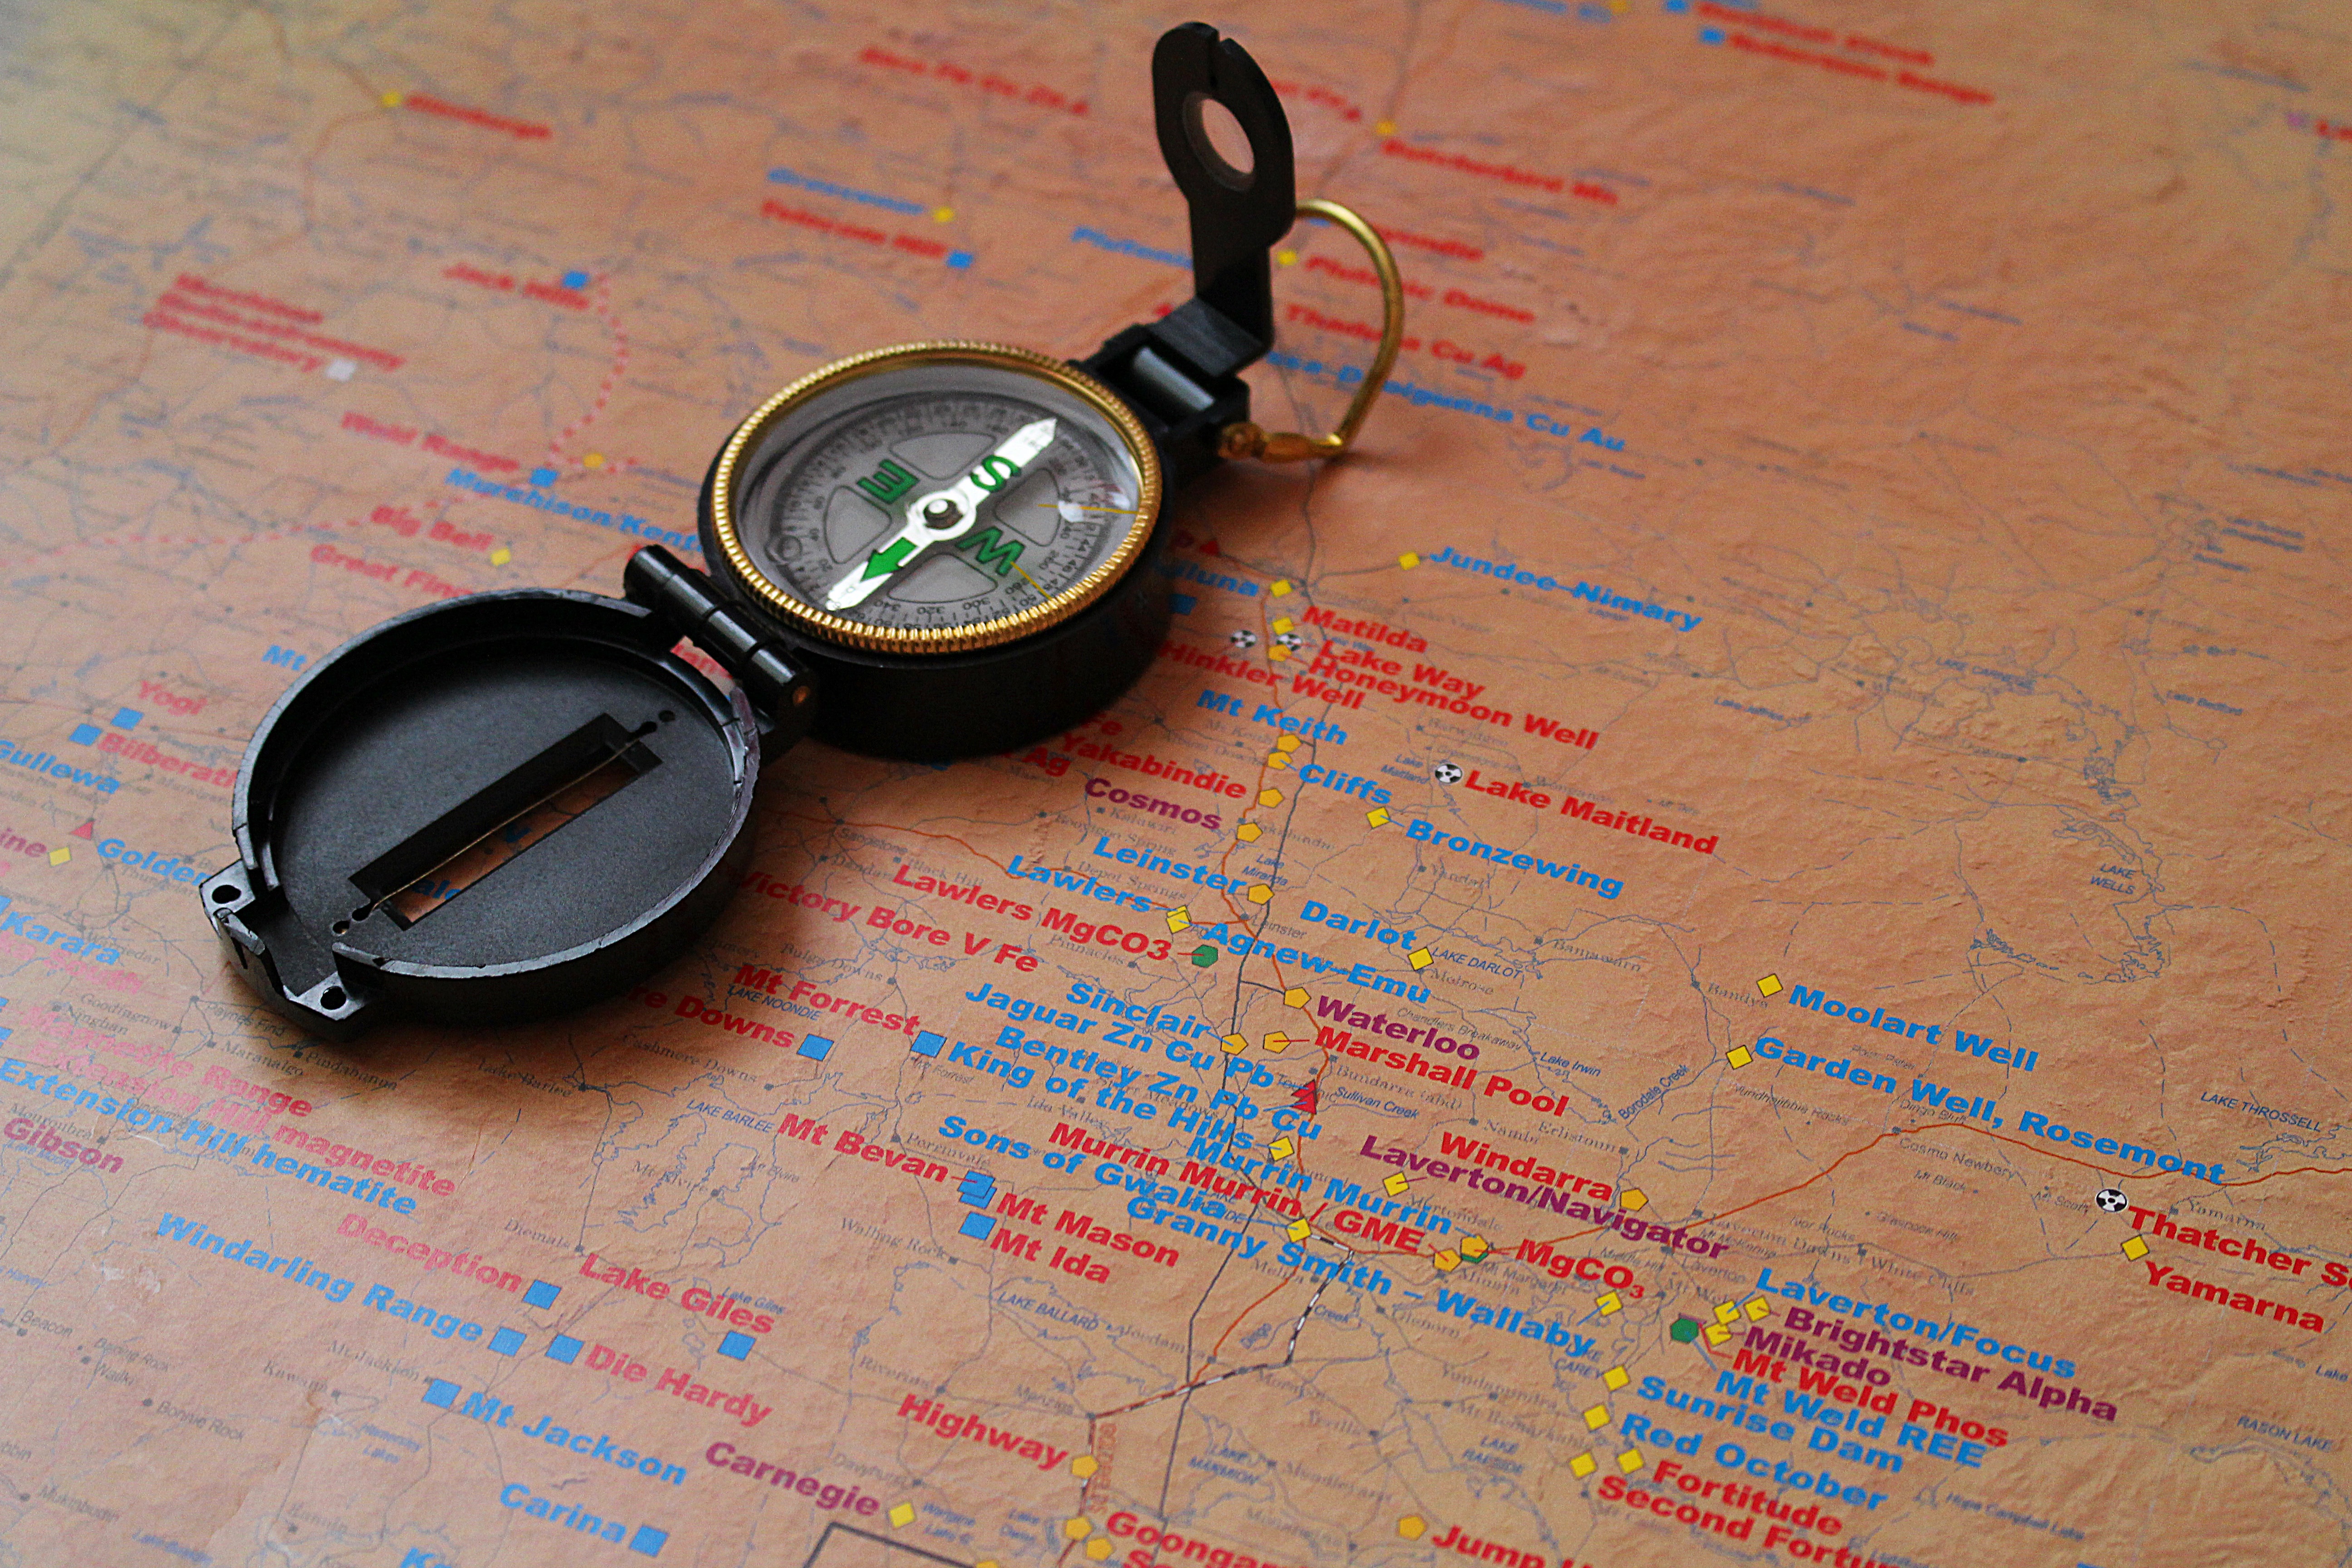
writing, hand, compass, map, circle, glasses, navigation, organ, vision care, gold card